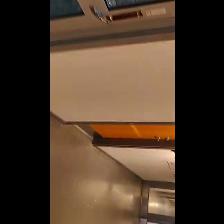
Label: NonHuman